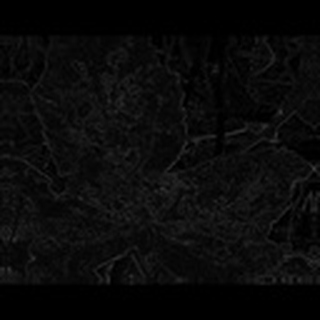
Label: cotton_powdery_mildew